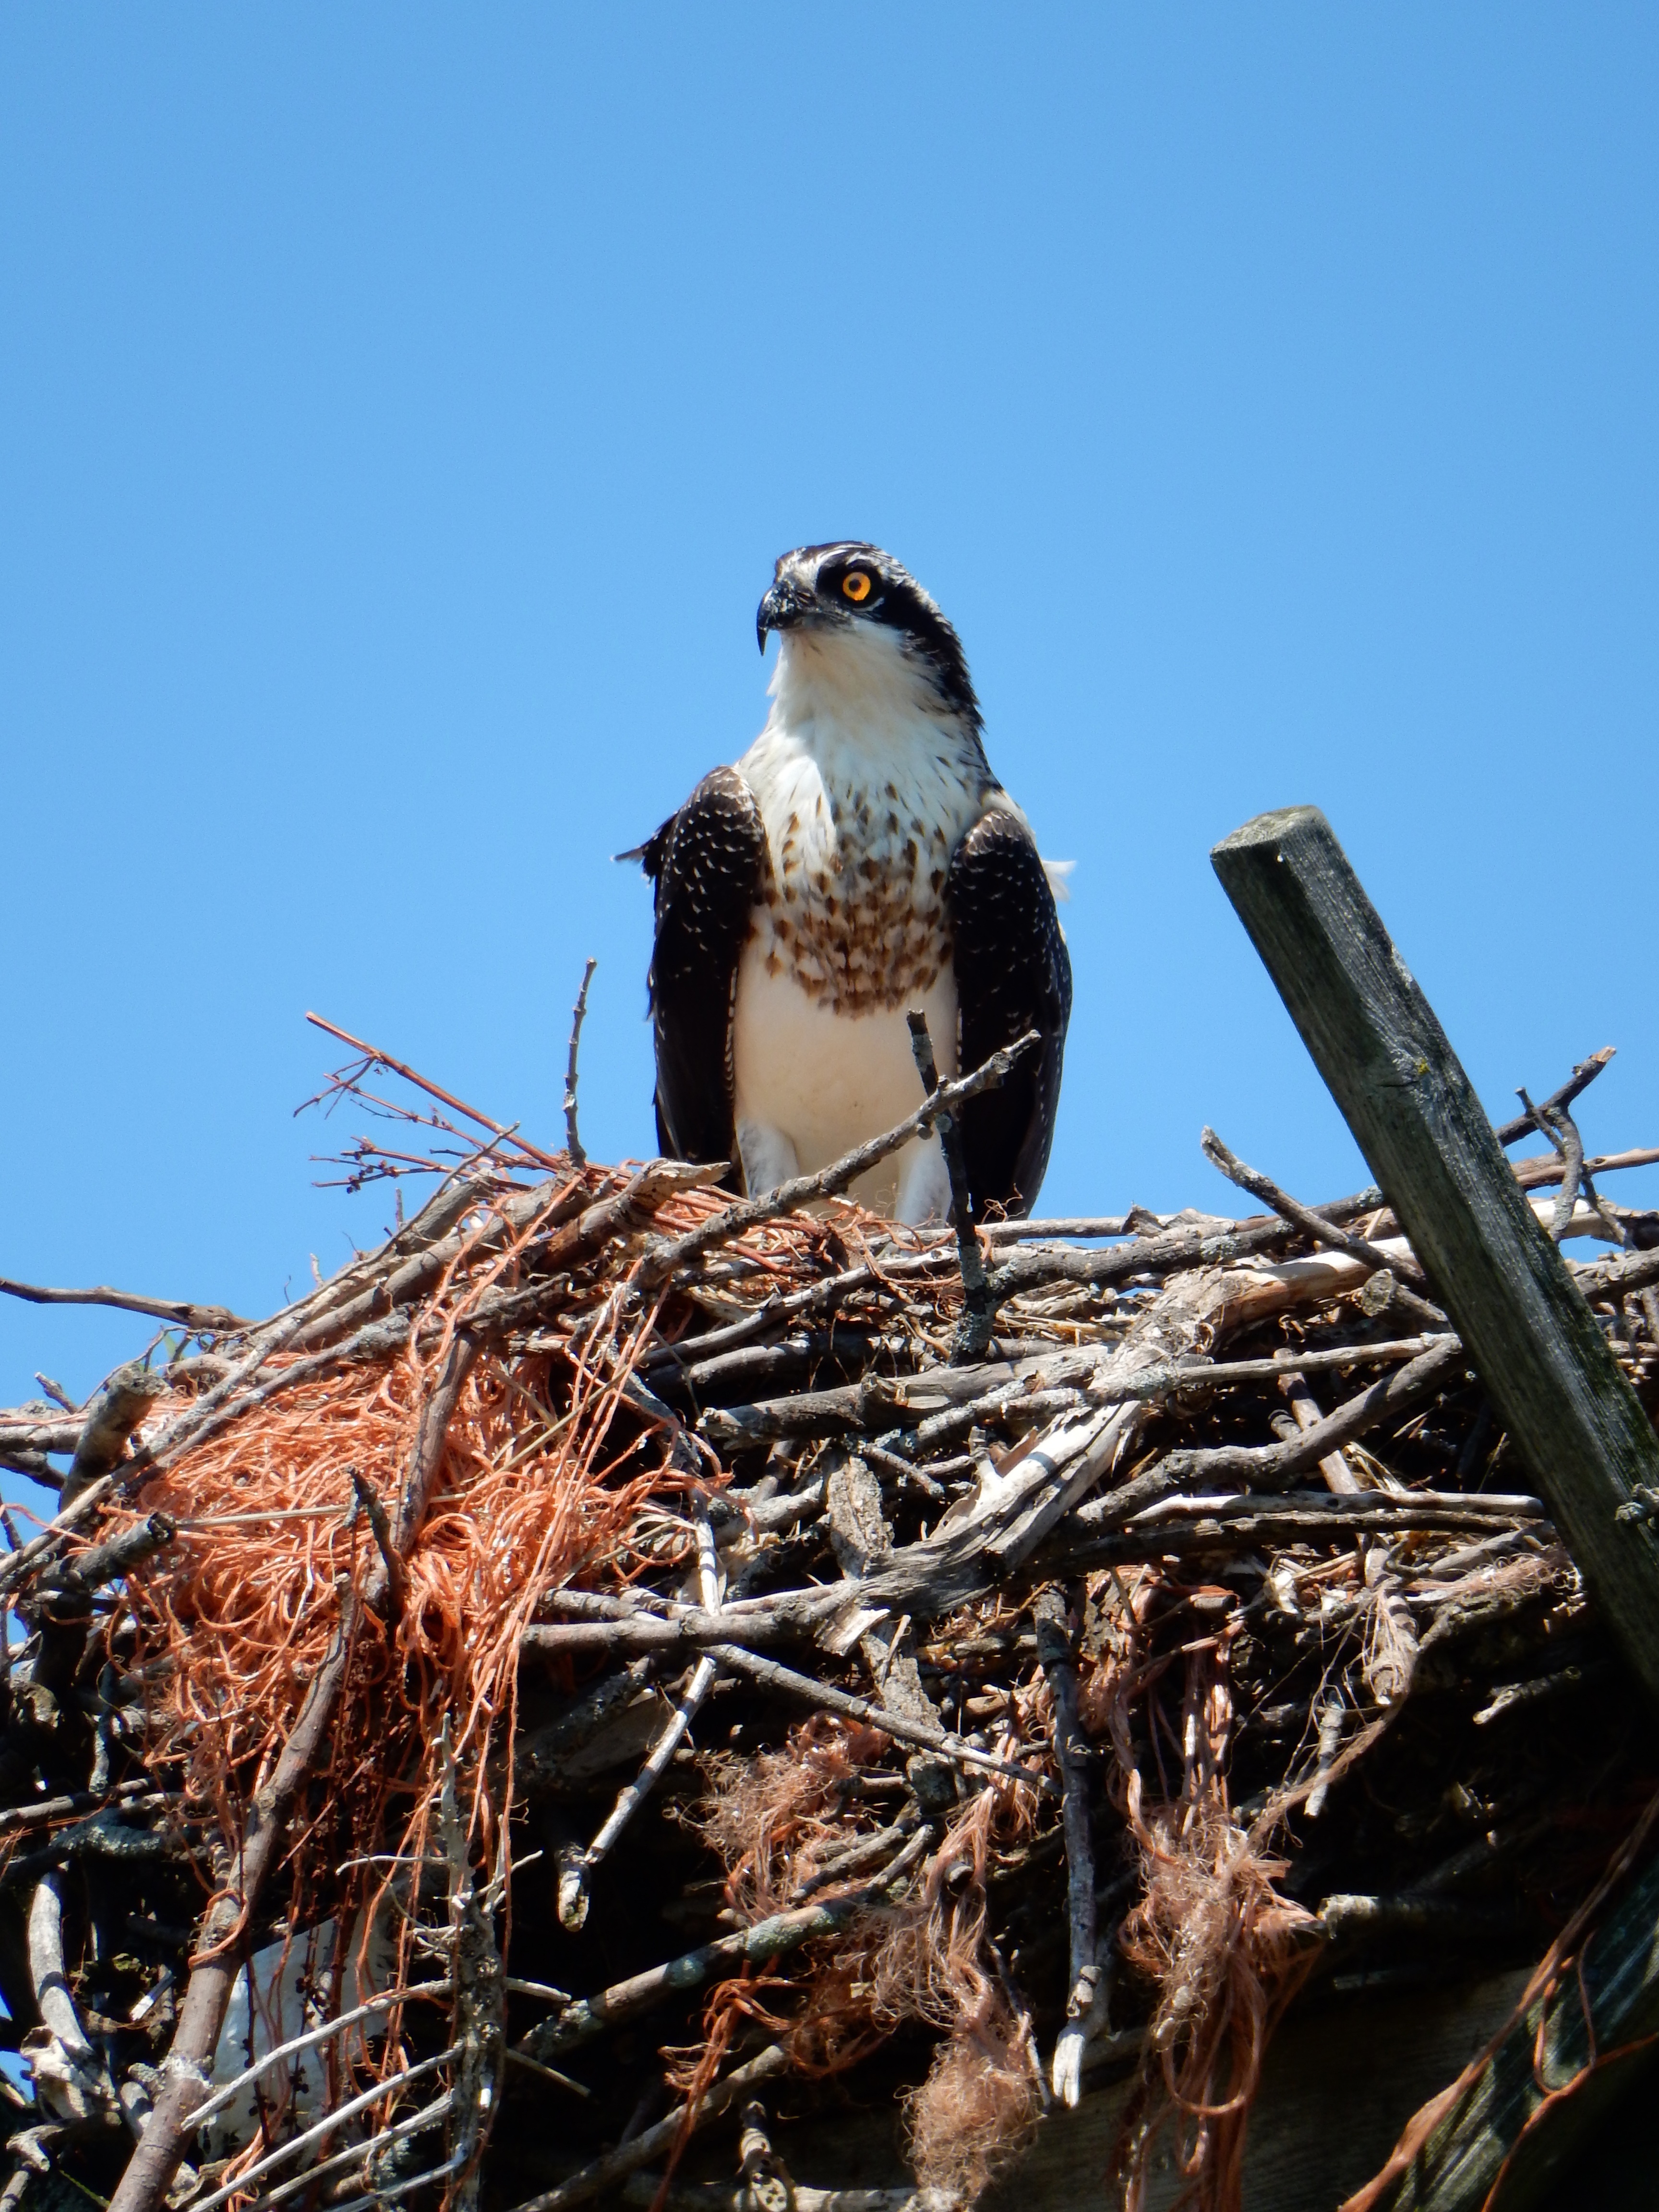
nature, bird, wildlife, beak, eagle, predator, hawk, avian, fauna, raptor, bird of prey, ornithology, outdoors, bird nest, vertebrate, nest, carnivore, hunter, falcon